Bereshit (parashah)

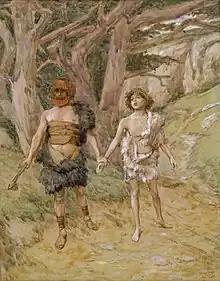
"Cain leads Abel to death" (watercolor circa 1896–1902 by James Tissot)

The Rabbis read God's admonition to Cain in Genesis 4:7 to describe the conflict that one has with one's Evil Inclination ("yetzer hara"). The Rabbis taught in a baraita that Deuteronomy 11:18 says of the Torah, "So you fix ("ve-samtem") these My words in your heart and in your soul." The Rabbis taught that one should read the word "samtem" rather as "sam tam" (meaning "a perfect remedy"). The Rabbis thus compared the Torah to a perfect remedy. The Rabbis compared this to a man who struck his son a strong blow, and then put a compress on the son's wound, telling his son that so long as the compress was on his wound, he could eat and drink at will, and bathe in hot or cold water, without fear. But if the son removed the compress, his skin would break out in sores. Even so, did God tell Israel that God created the Evil Inclination, but also created the Torah as its antidote. God told Israel that if they occupied themselves with the Torah, they would not be delivered into the hand of the Evil Inclination, as Genesis 4:7 says: "If you do well, shall you not be exalted?" But if Israel did not occupy themselves with the Torah, they would be delivered into the hand of the Evil Inclination, as Genesis 4:7 says: "sin couches at the door." Moreover, the Rabbis taught, the Evil Inclination is altogether preoccupied to make people sin, as Genesis 4:7 says: "and to you shall be his desire." Yet if one wishes, one can rule over the Evil Inclination, as Genesis 4:7 says: "and you shall rule over him." The Rabbis taught in a baraita that the Evil Inclination is hard to bear, since even God its Creator called it evil, as in Genesis 8:21, God says, "the desire of man's heart is evil from his youth." Rav Isaac taught that a person's Evil Inclination renews itself against that person daily, as Genesis 6:5 says, "Every imagination of the thoughts of his heart was only evil "every day"." And Rabbi Simeon ben Levi (or others say Rabbi Simeon ben Lakish) taught that a person's Evil Inclination gathers strength against that person daily and seeks to slay that person, as Psalm 37:32 says, "The wicked watches the righteous, and seeks to slay him." And if God were not to help a person, one would not be able to prevail against one's Evil Inclination, for as Psalm 37:33 says, "The Lord will not leave him in his hand."